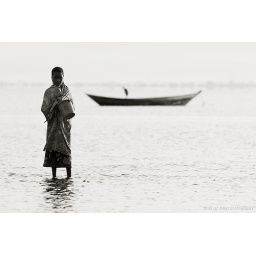
A girl gathers water in the shores of the Lake Victoria. Tanzania